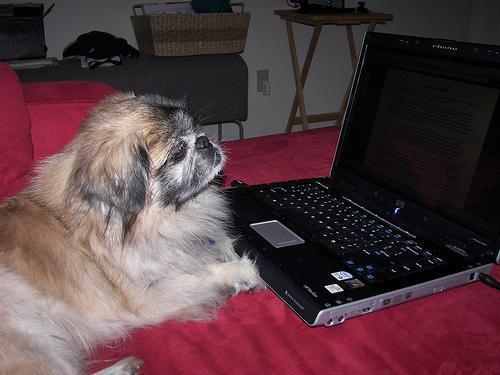
Pekinese